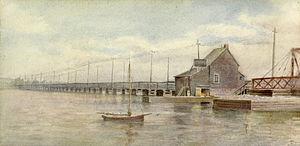
Le pont-jetée La Salle est une chaussée en terre-plein qui permet la traversée de la Rivière Cataraqui par la Route 2 à Kingston, Ontario. La chaussée sépare les ports intérieurs et extérieurs de Kingston. La construction de la chaussée a été achevée le 15 avril 1917.